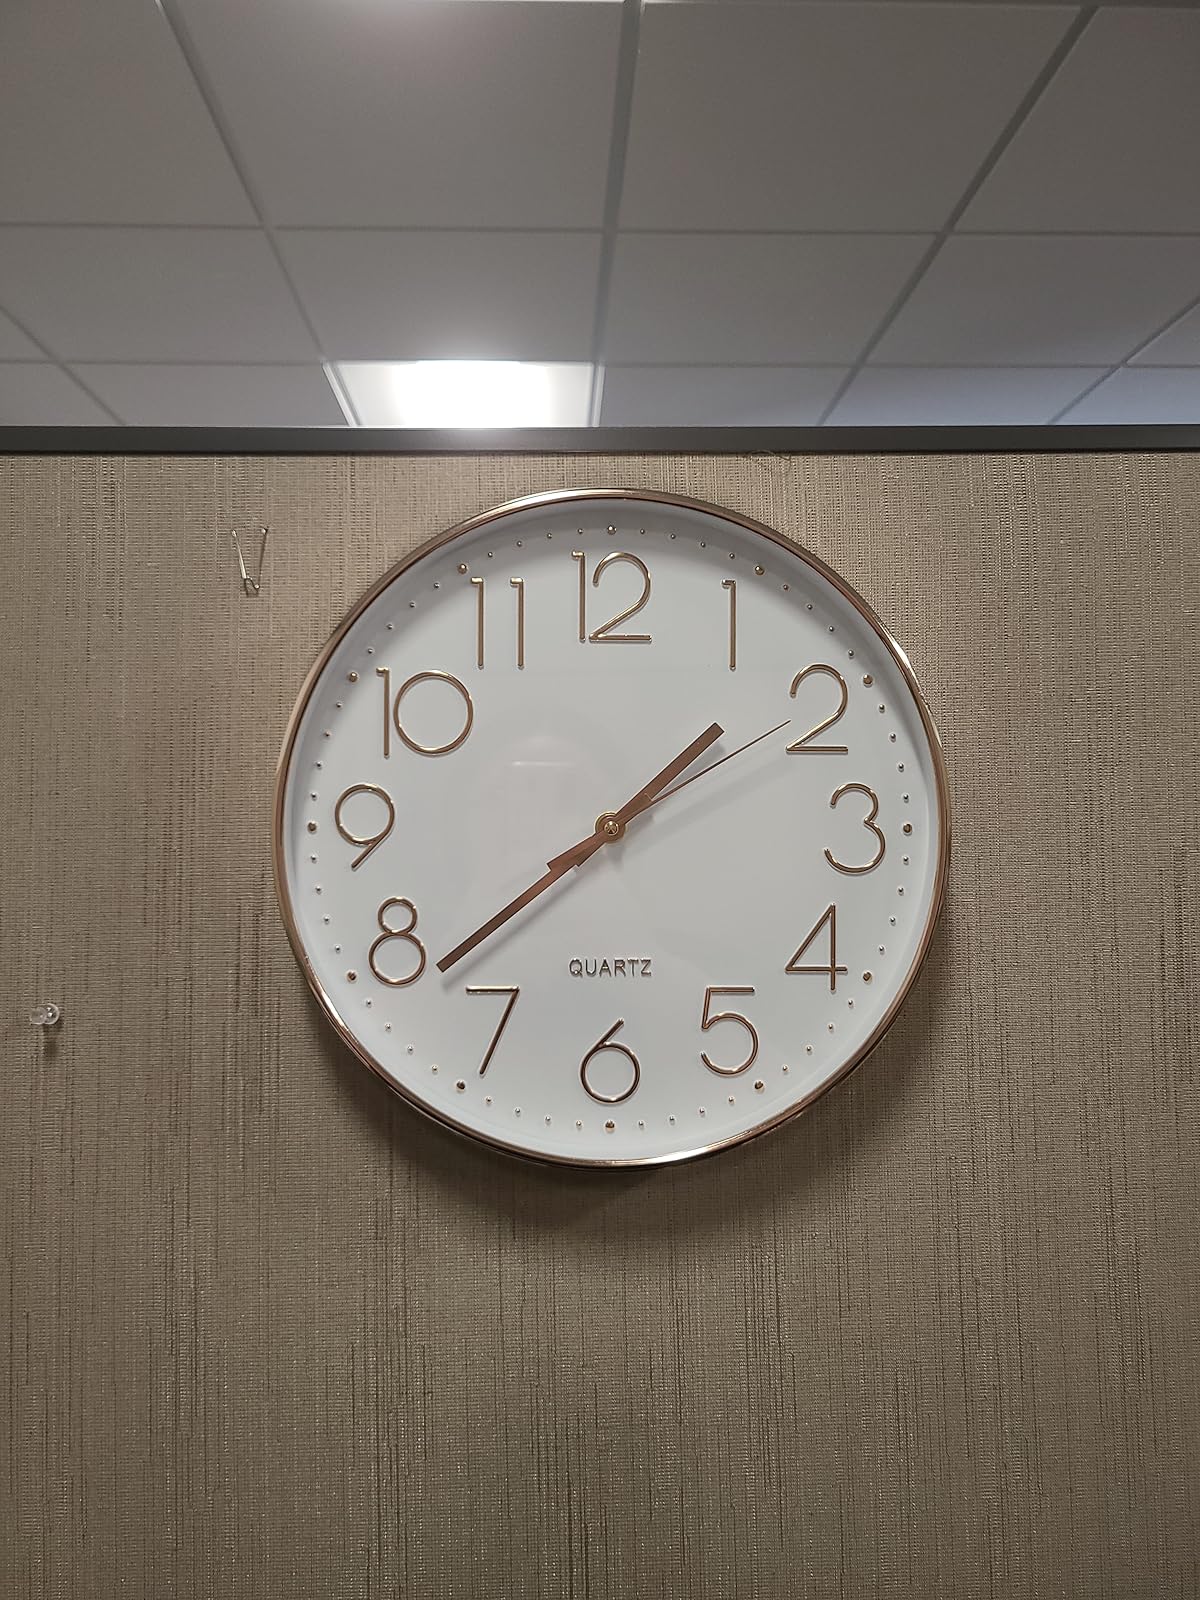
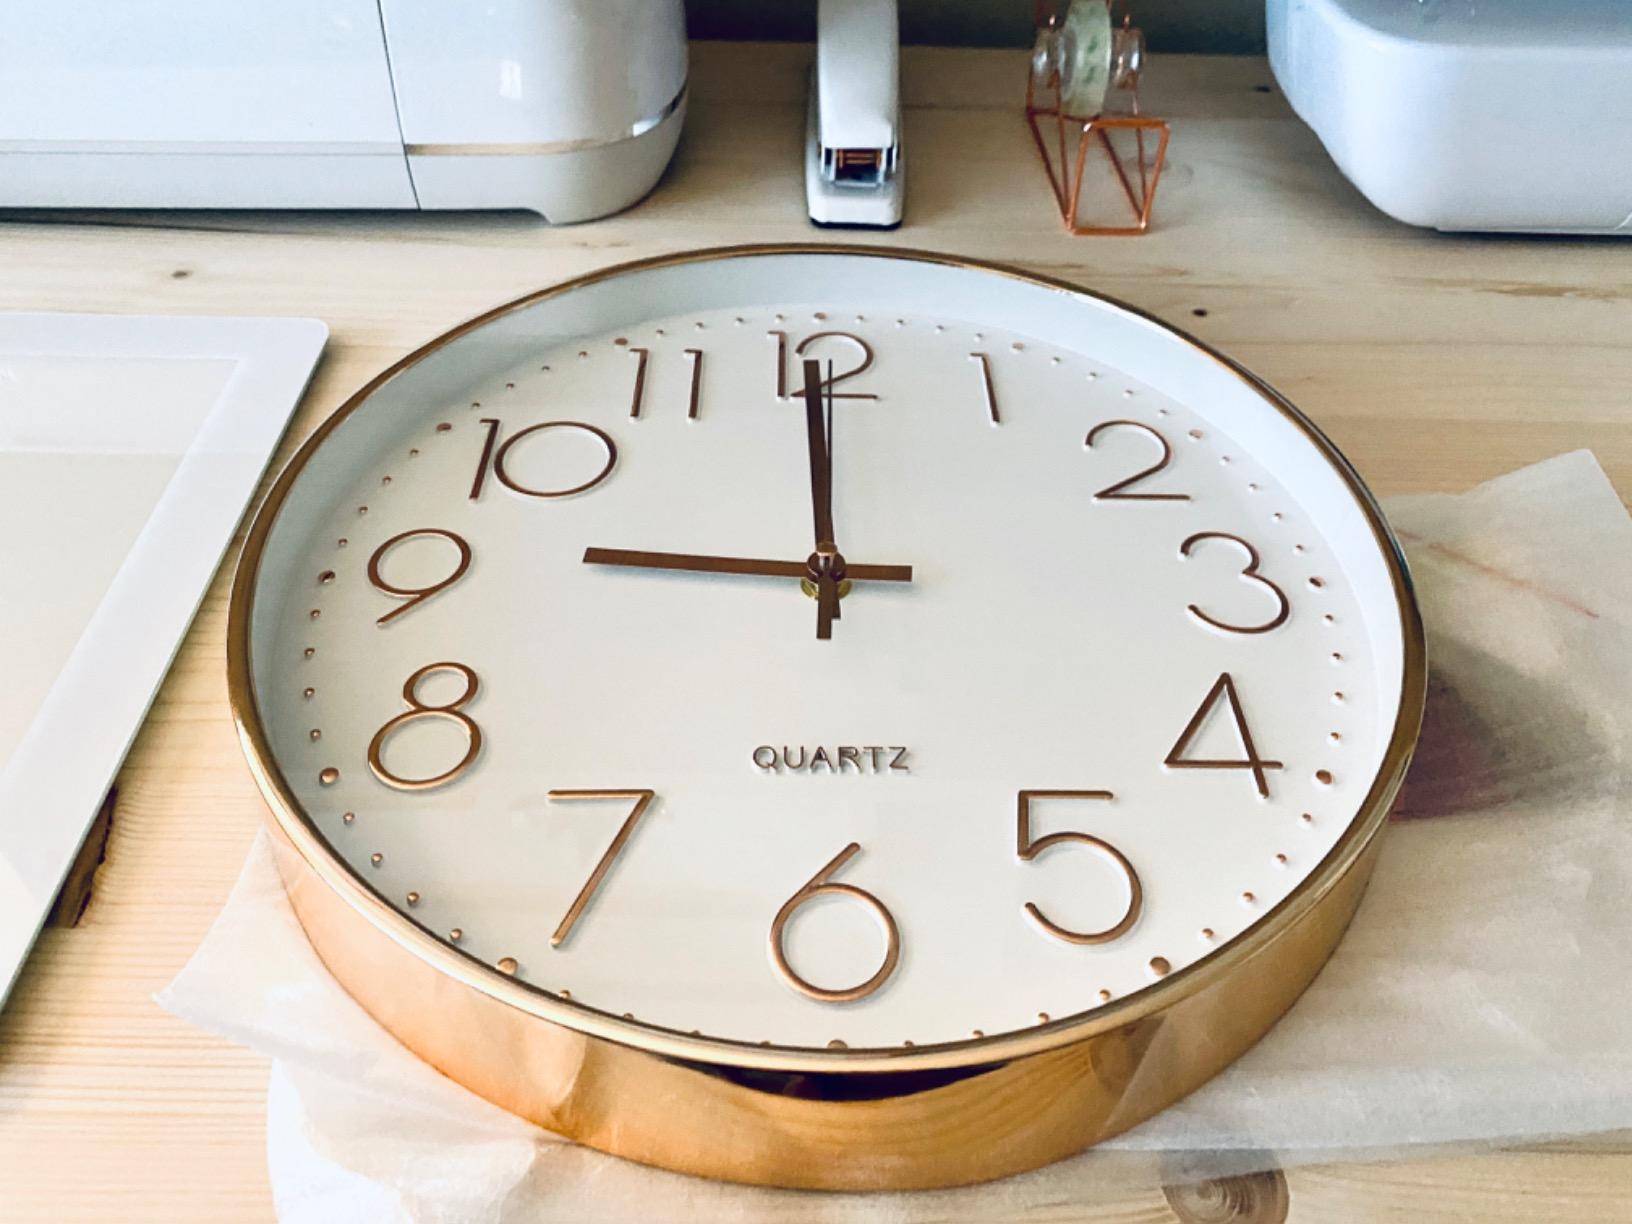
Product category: clock
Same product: yes